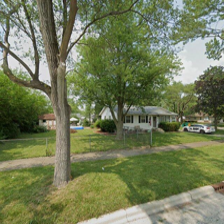
Label: streetView